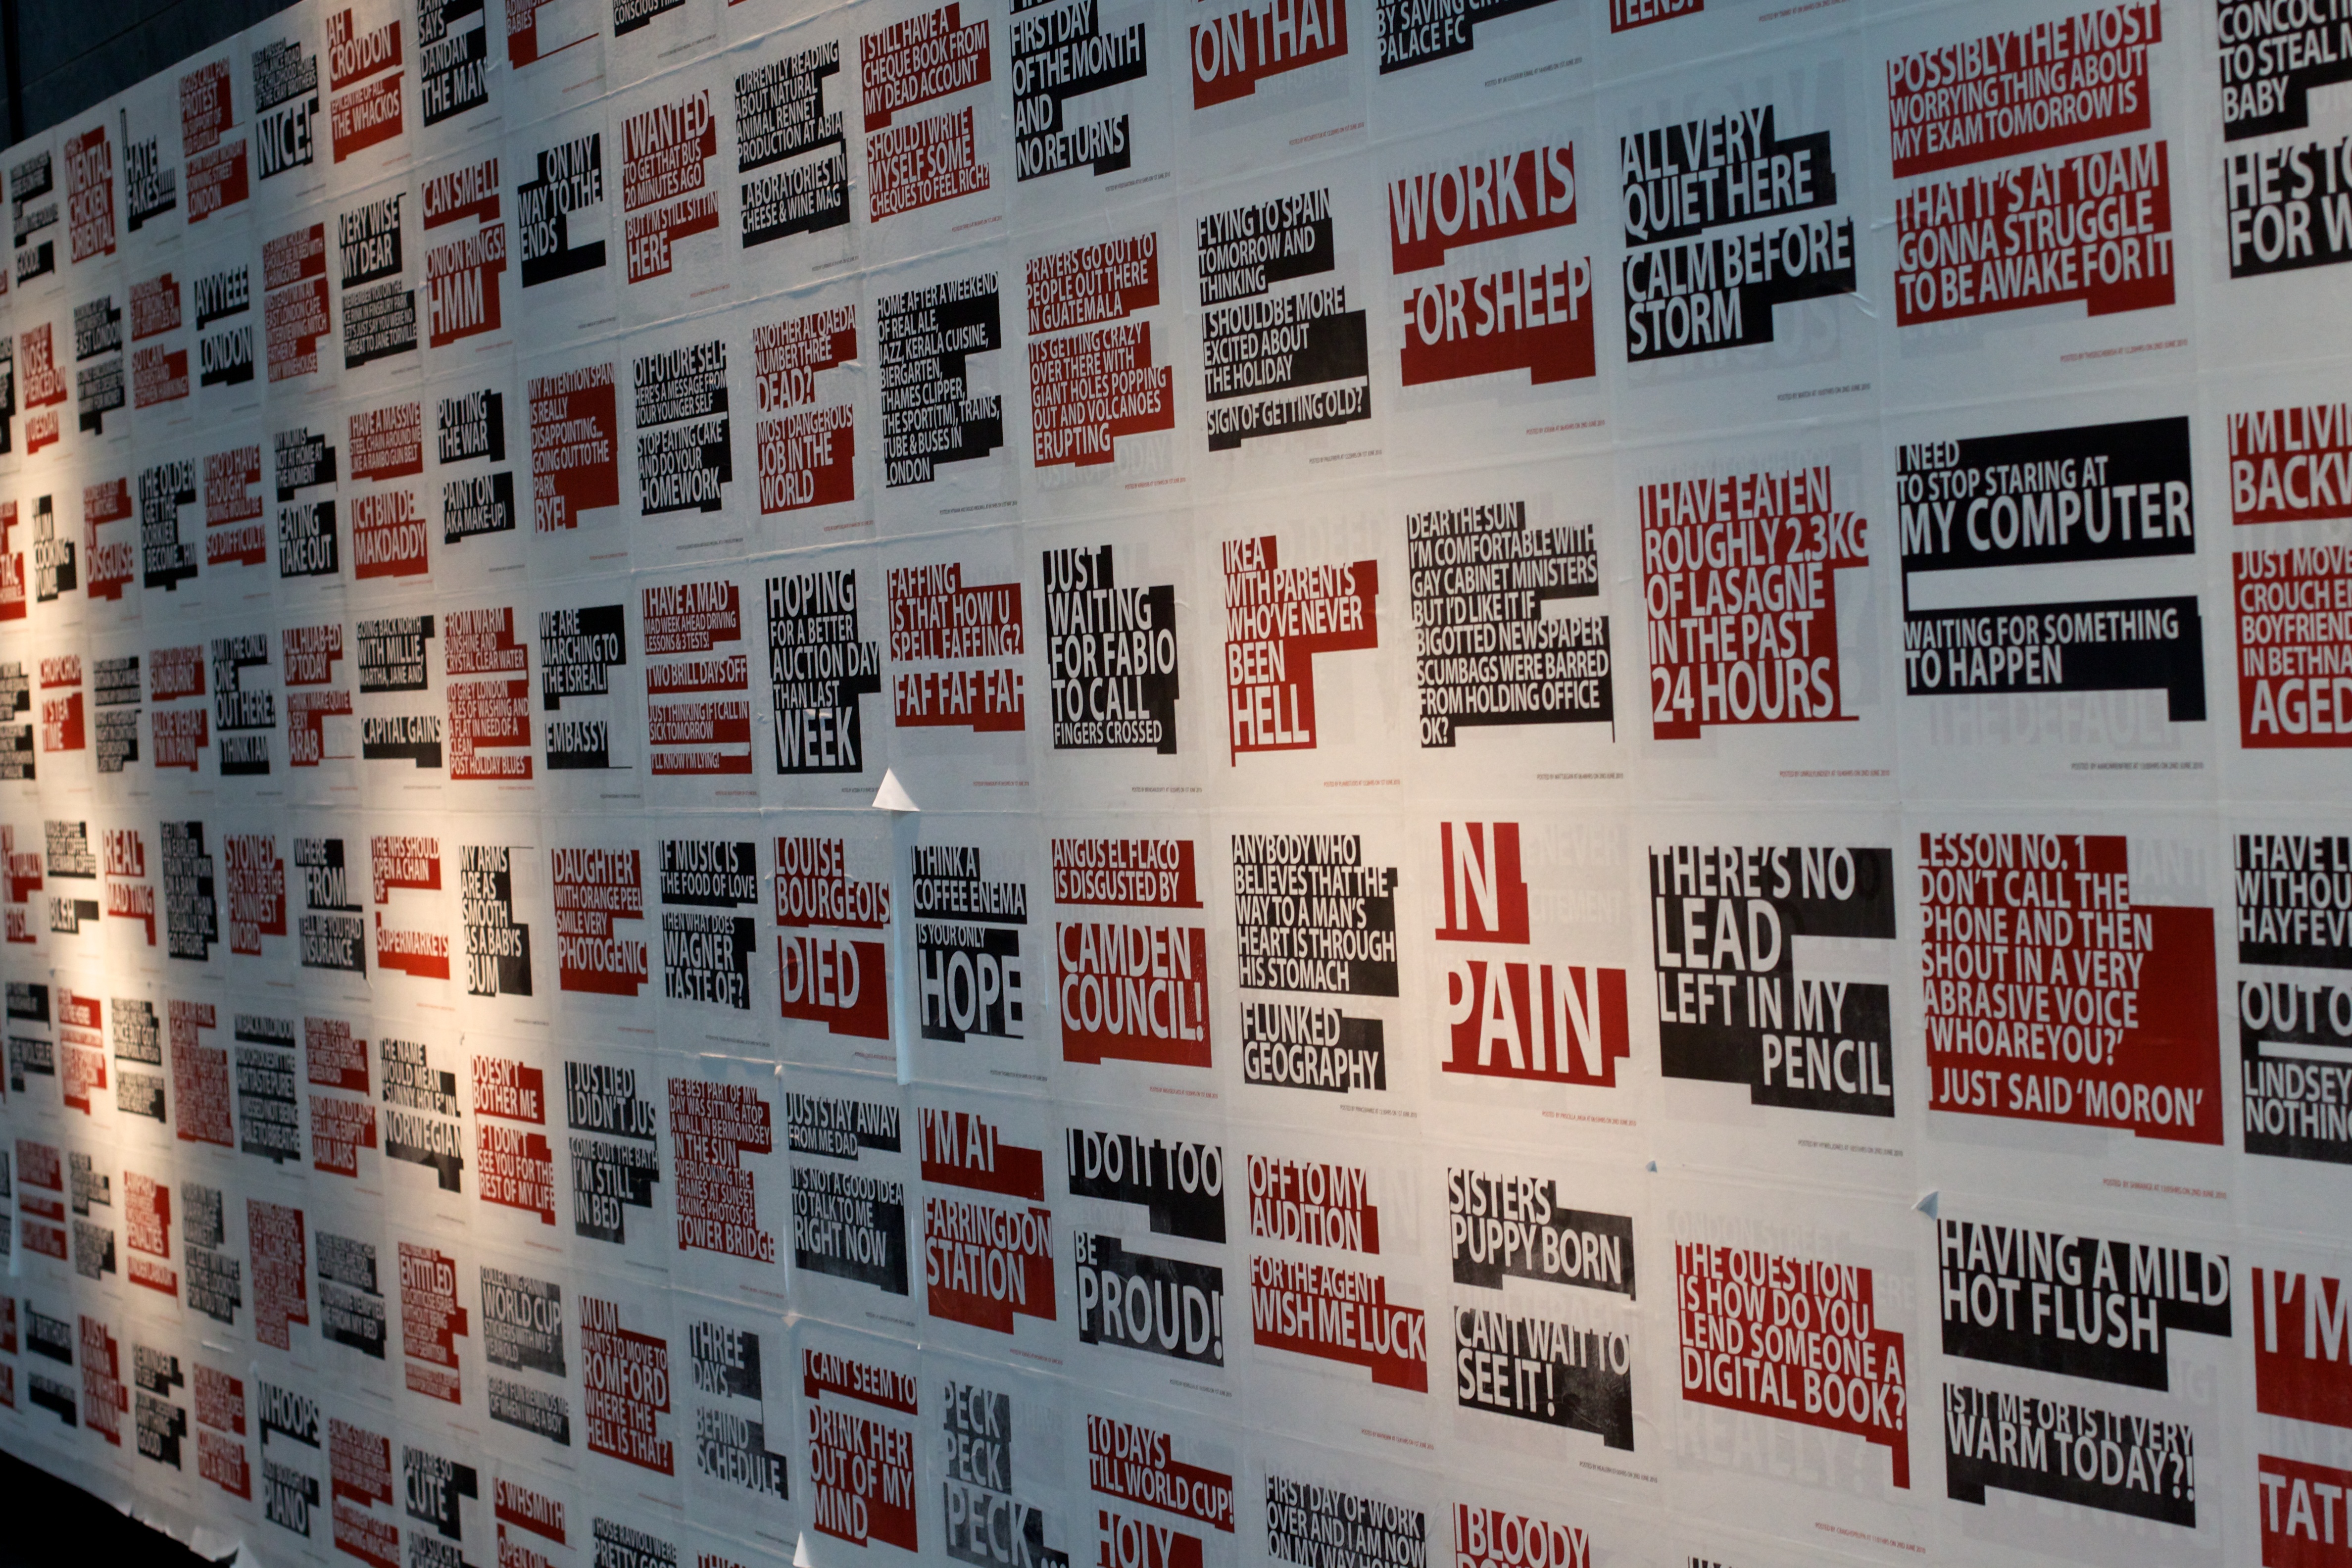
number, wall, pattern, line, red, font, art, design, shape, modern art